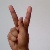
The image shows a hand gesture representing the letter 'K' in Indian Sign Language.